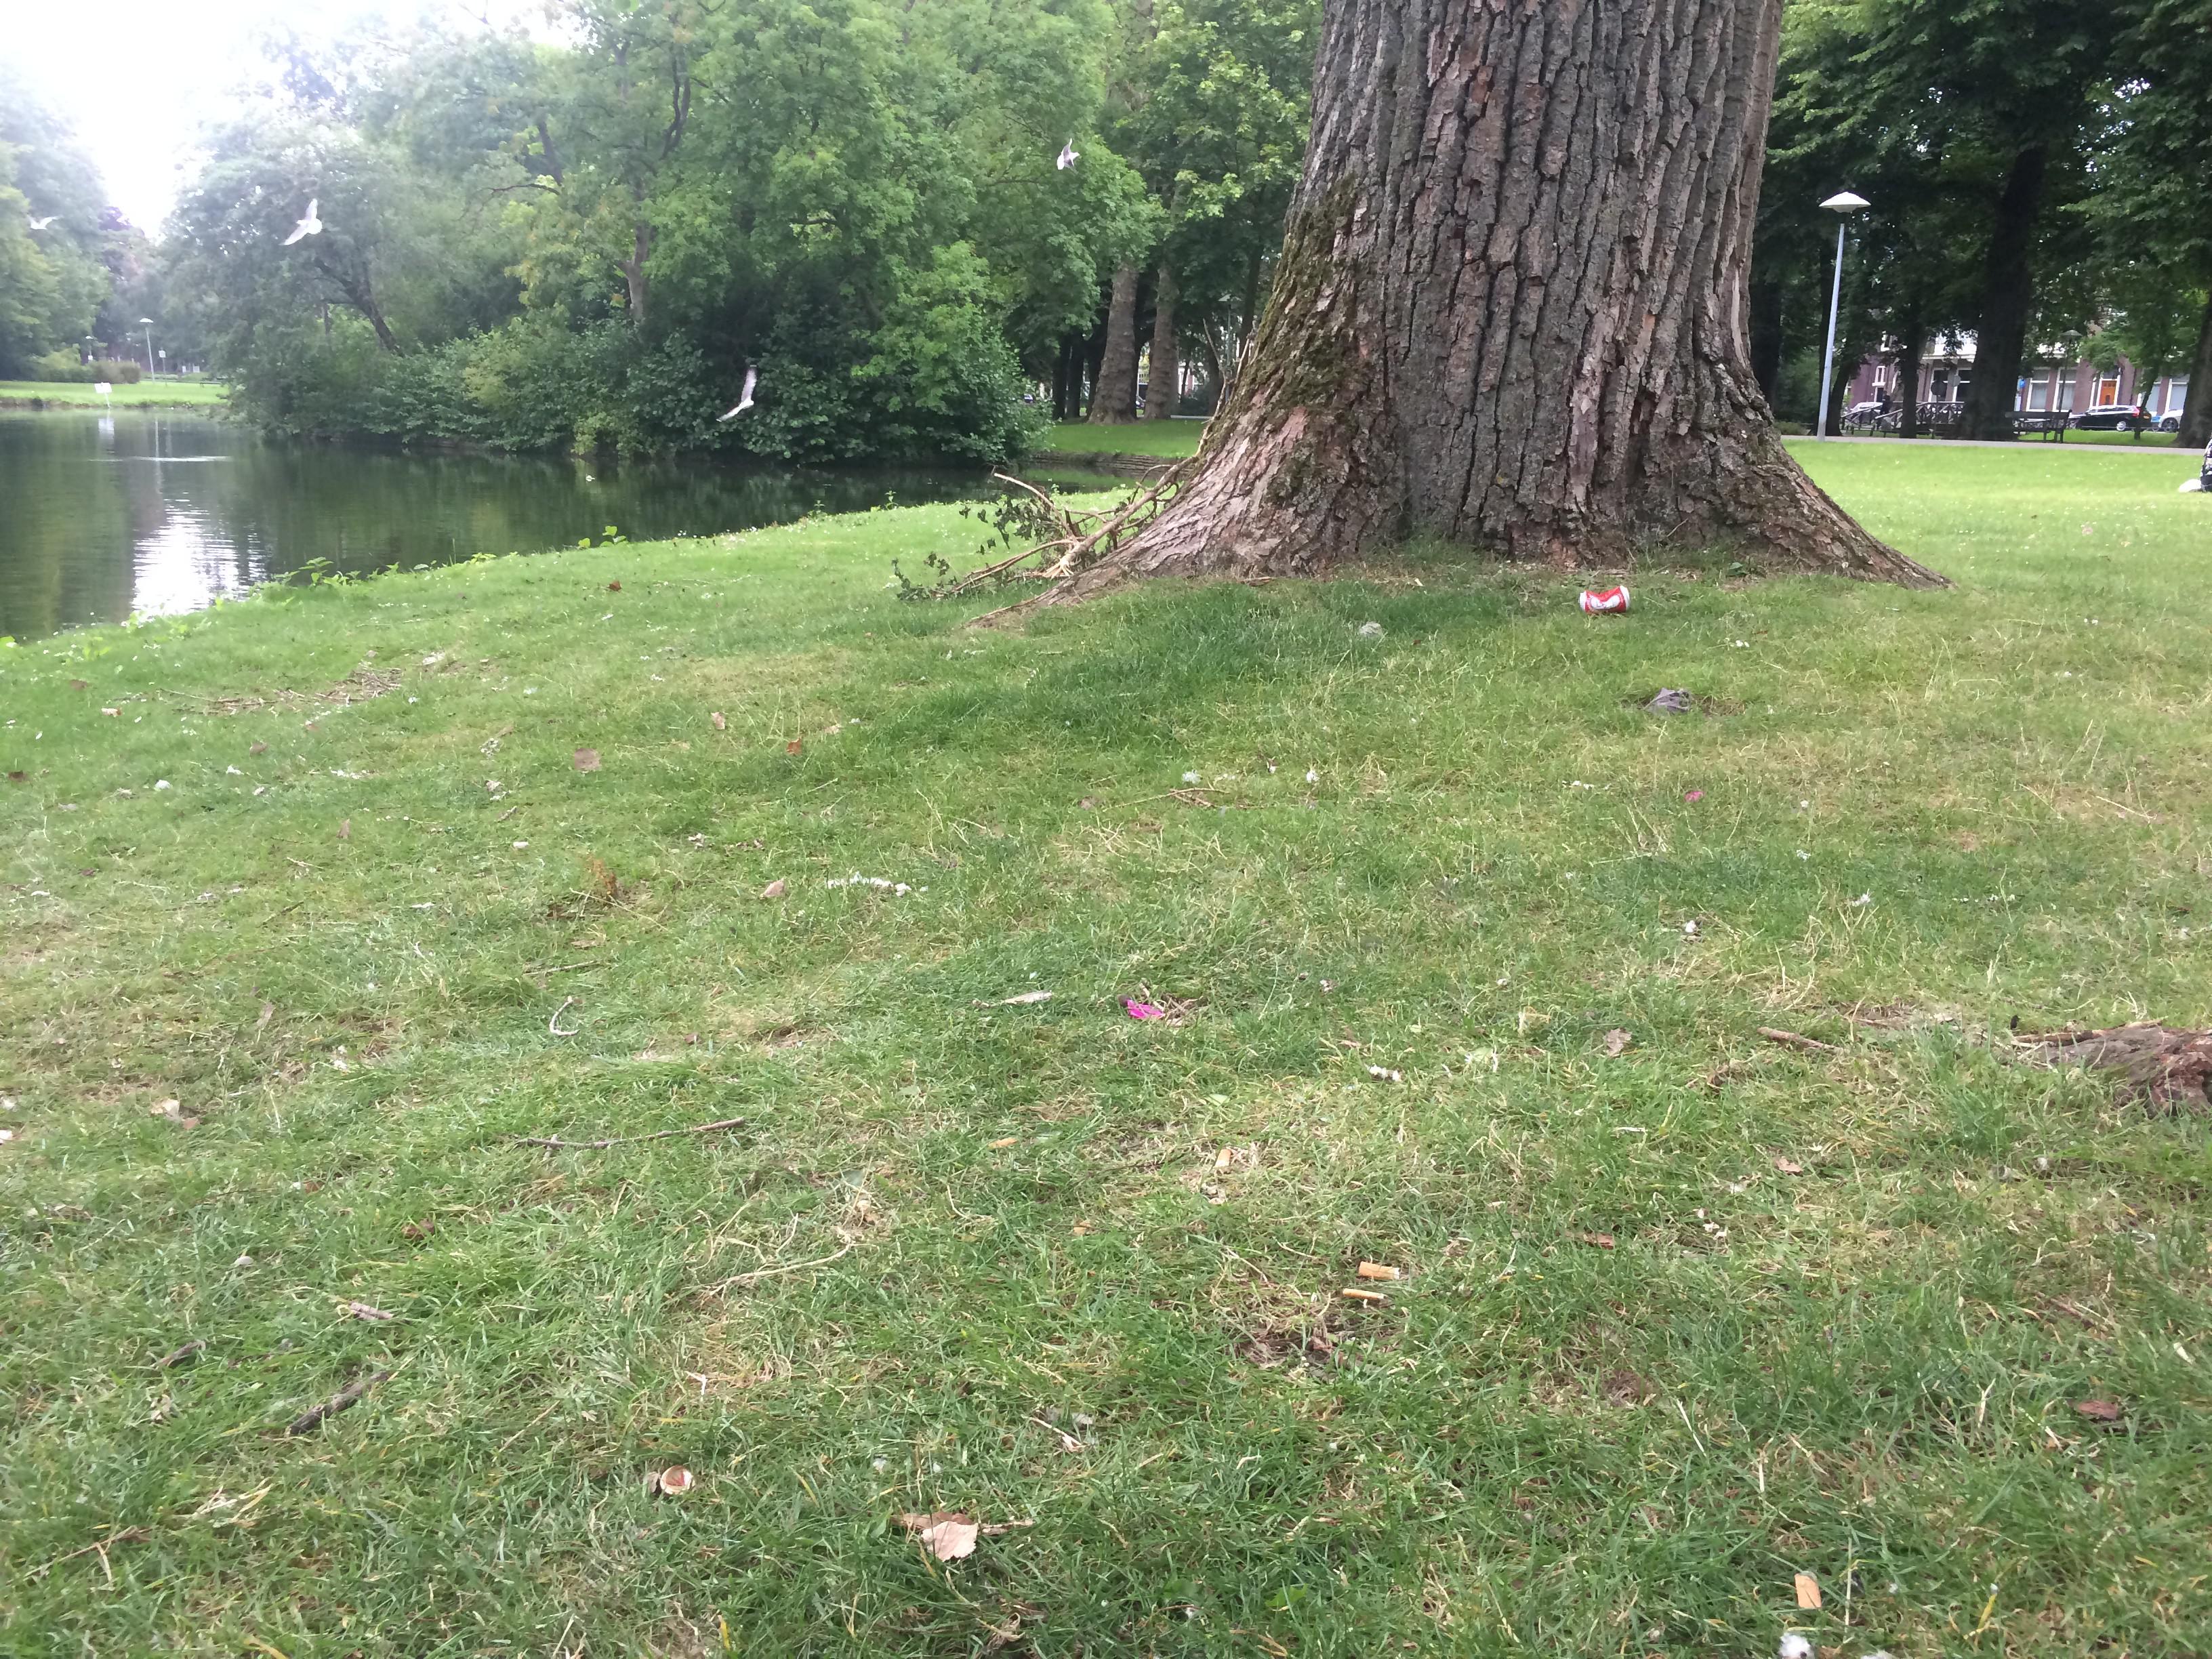
Object: Drink can (Can)

Object: Cigarette (Cigarette)

Object: Cigarette (Cigarette)